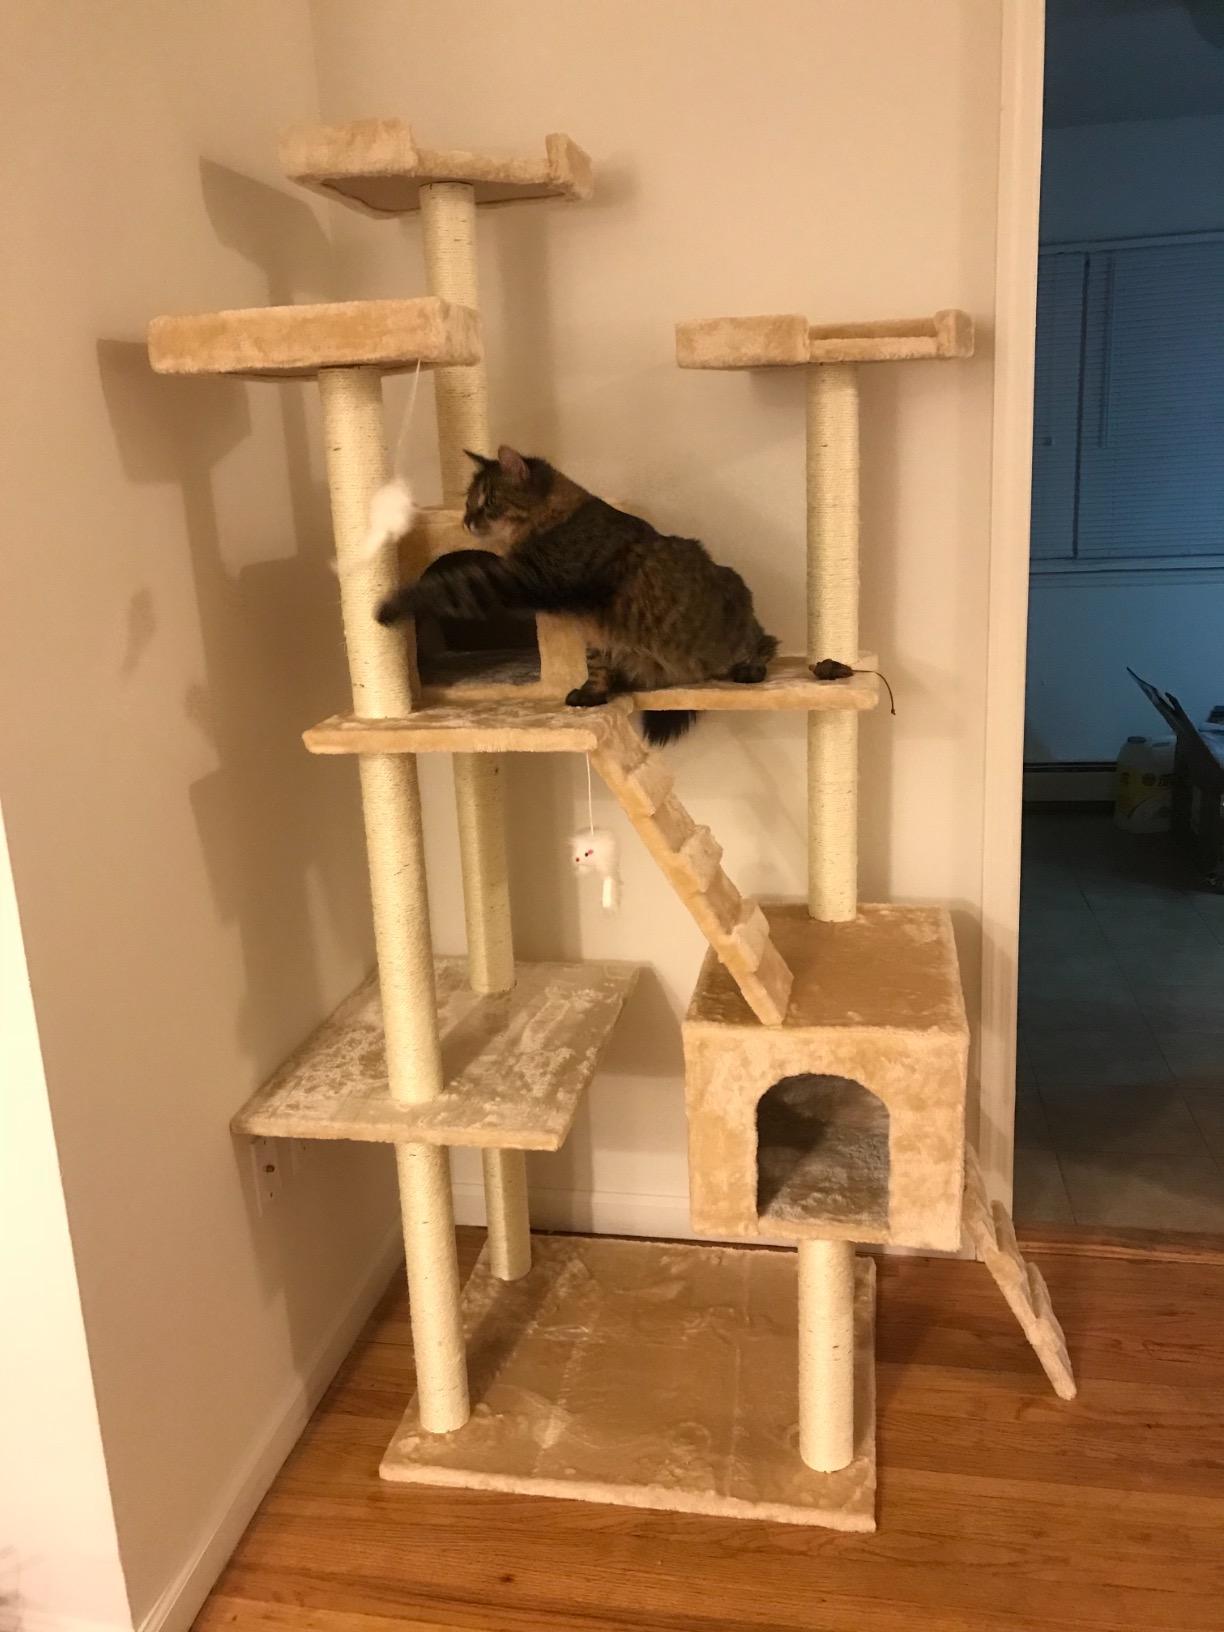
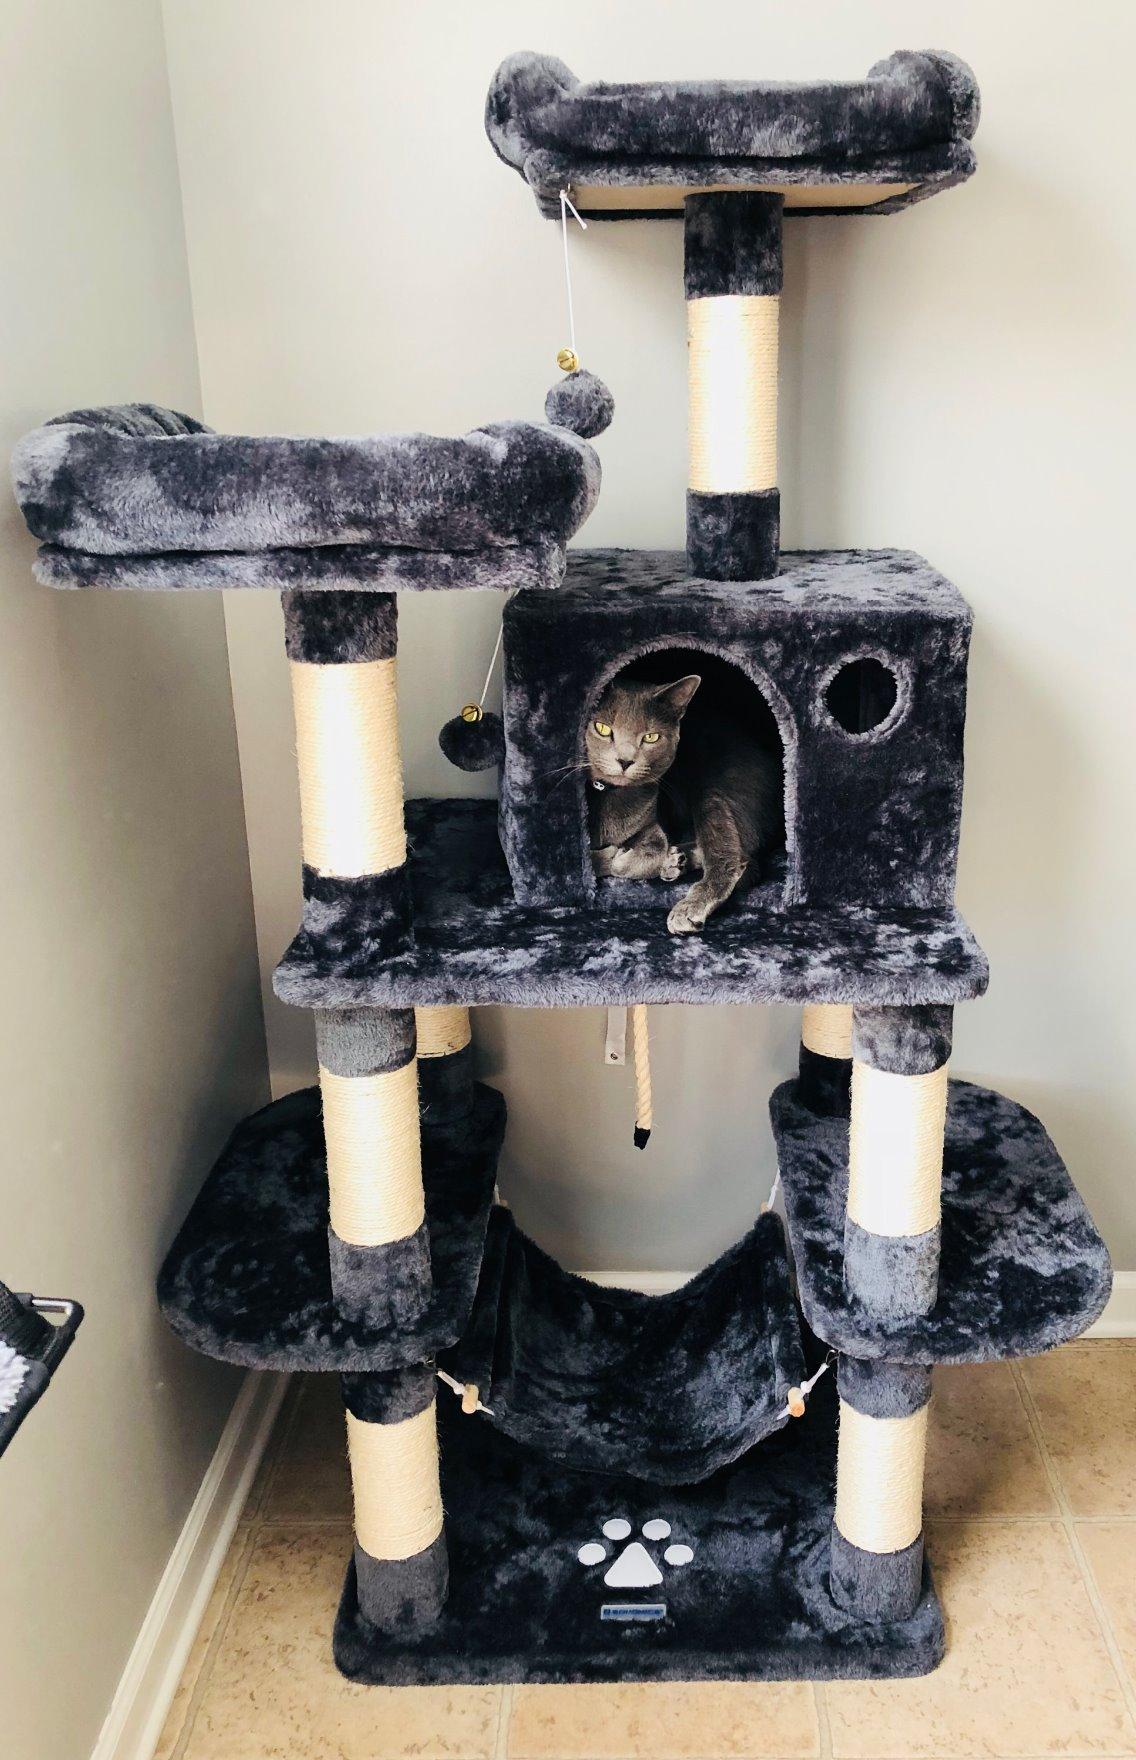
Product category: items_cat tree
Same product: no